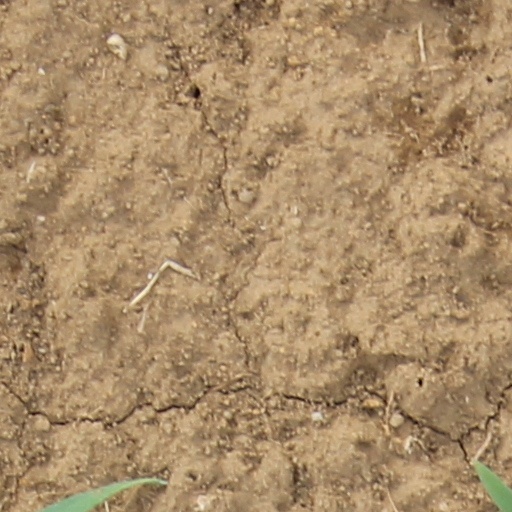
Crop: wheat